Ekaterina Andreeva (journalist)

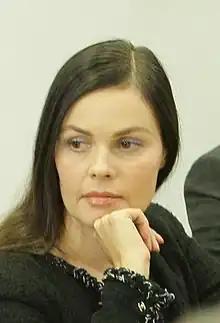
Andreeva in 2011

Ekaterina Sergeevna Andreeva (born 27 November 1965) is a Russian journalist, actress and anchor of "Vremya" and "Novosti", Channel One Russia's main evening news bulletins since 1997.